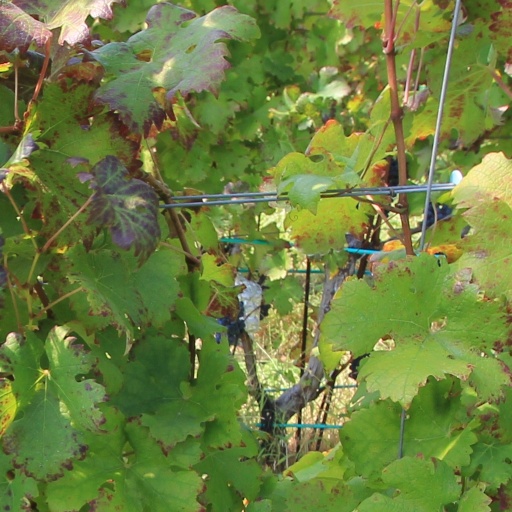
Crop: grape